Dave Bautista

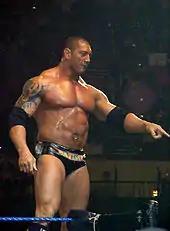
Batista in June 2008

Batista appeared in the Royal Rumble on January 27, 2008 and made the final three before being eliminated by Triple H. At No Way Out on February 17, he was part of the SmackDown Elimination Chamber Match and eliminated Big Daddy V, but was last eliminated by The Undertaker. At WrestleMania XXIV on March 30, he defeated Umaga in an interpromotional match. After Shawn Michaels defeated Ric Flair in a Career Threatening match (forcing Flair to retire) later that night, Batista began a feud with Michaels, calling him selfish and egotistical. The two faced off at Backlash on April 27 with Chris Jericho as the special guest referee. Michaels won after faking a knee injury and performing Sweet Chin Music. Batista then defeated Michaels at One Night Stand on June 1 in a stretcher match, thus ending their feud.